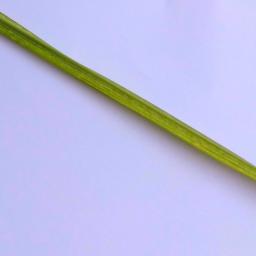
Label: Rice___Healthy